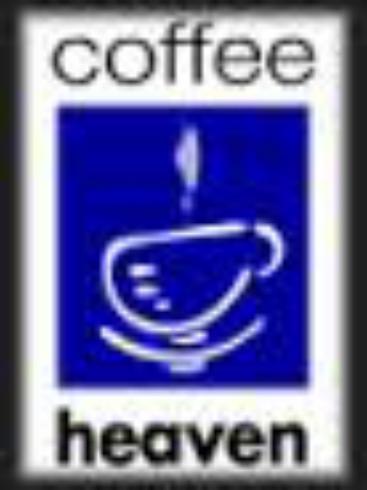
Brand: coffeeheaven
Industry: Food